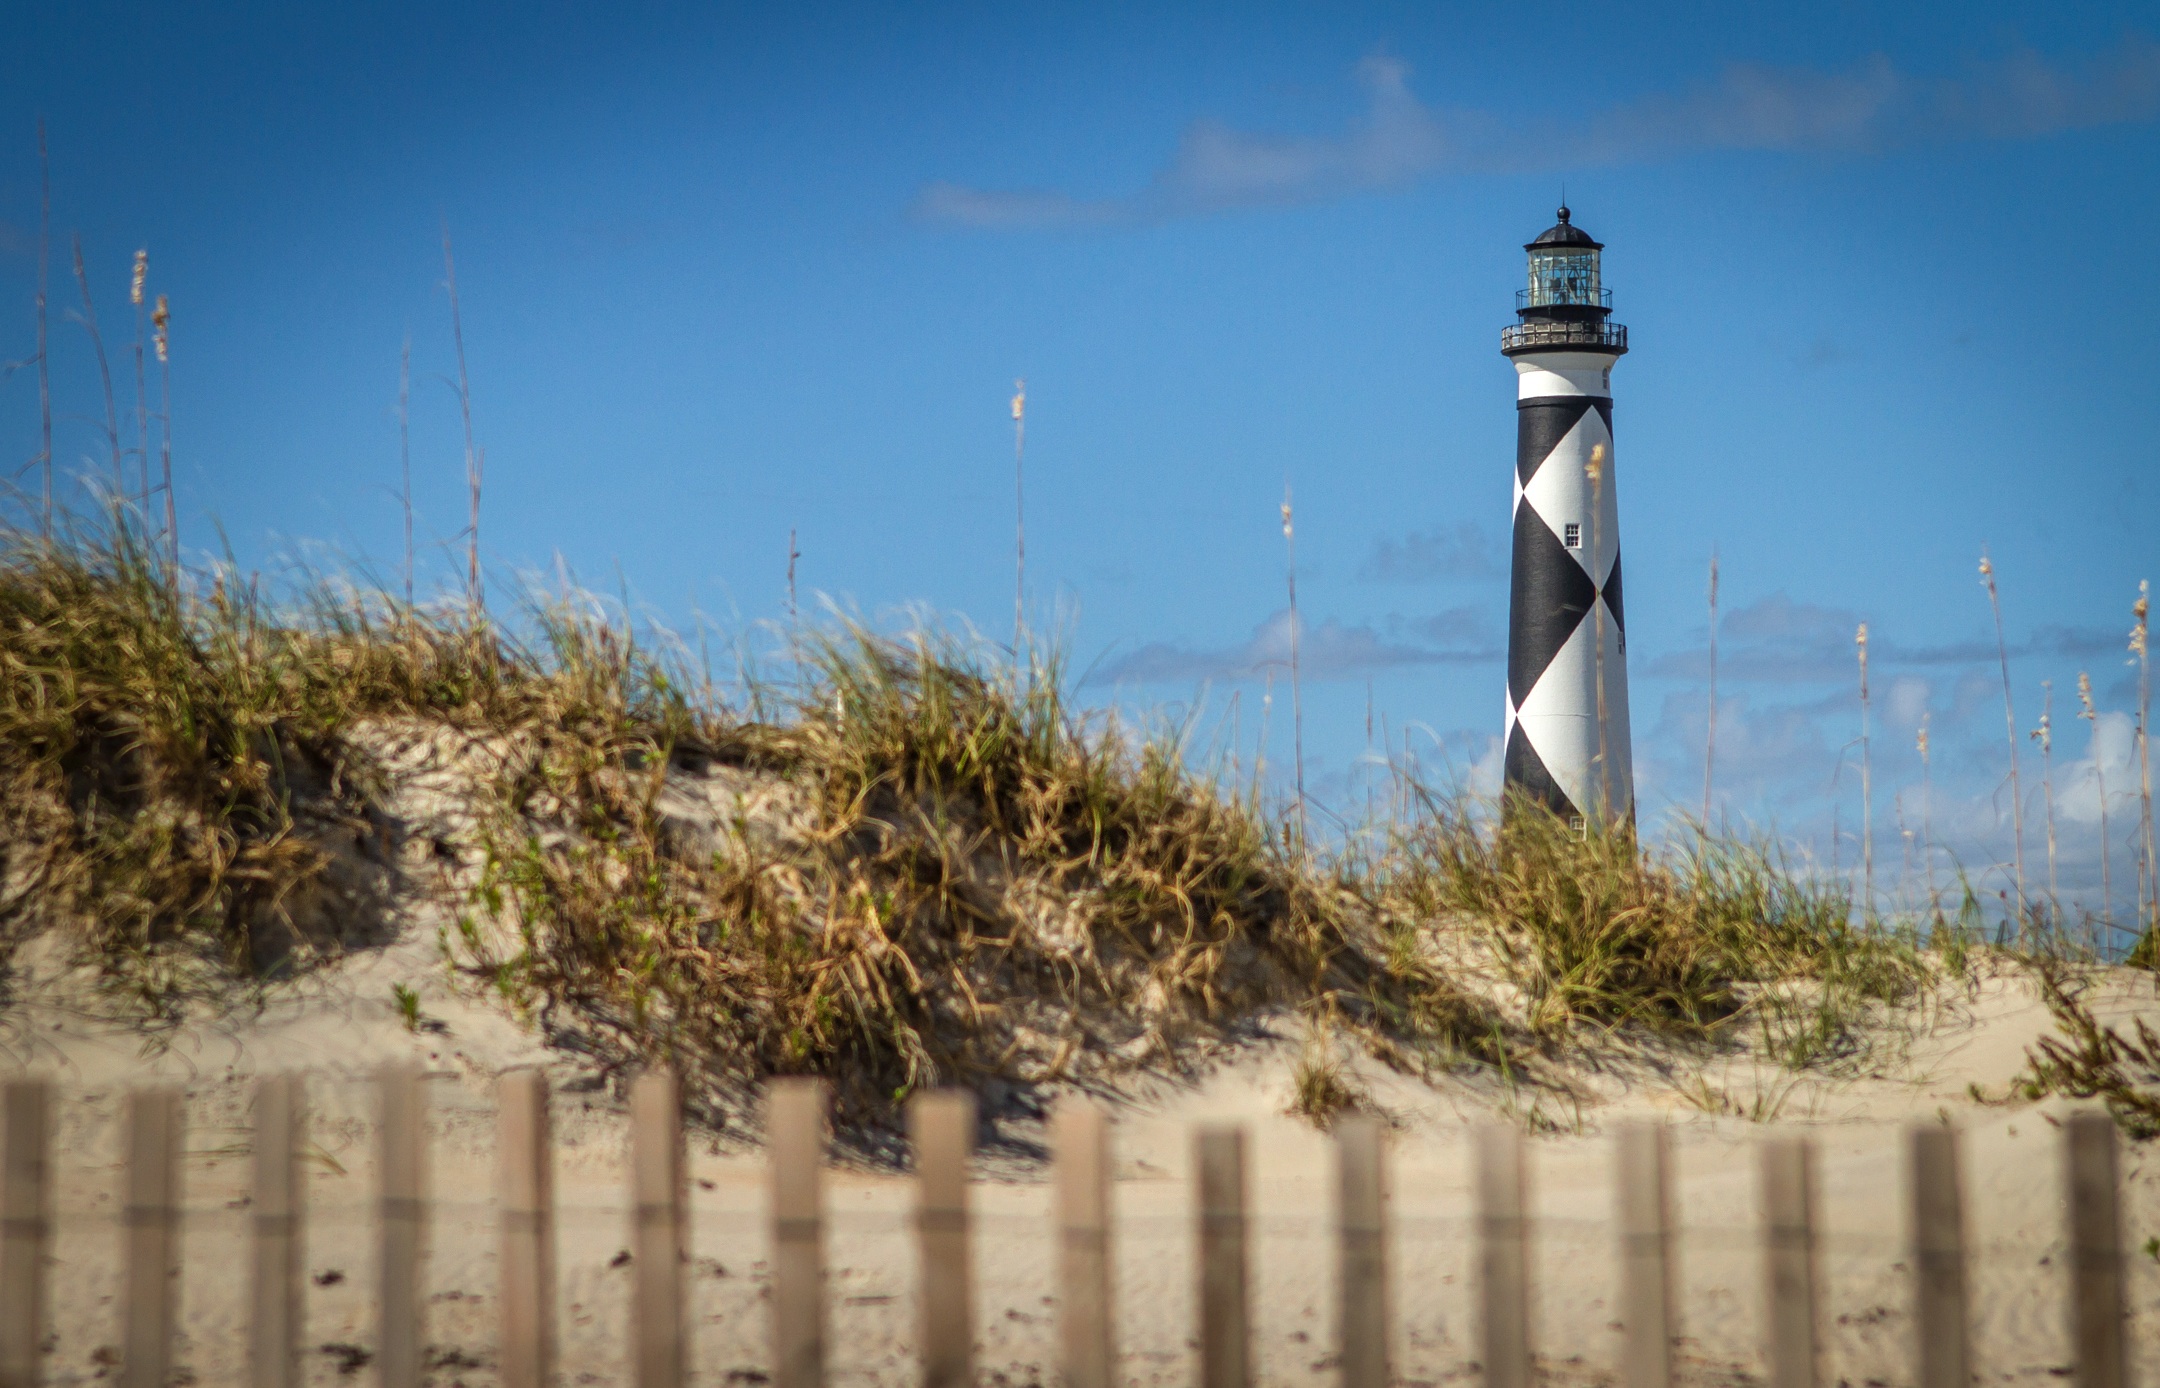
beach, sea, coast, grass, sand, lighthouse, sky, wind, tower